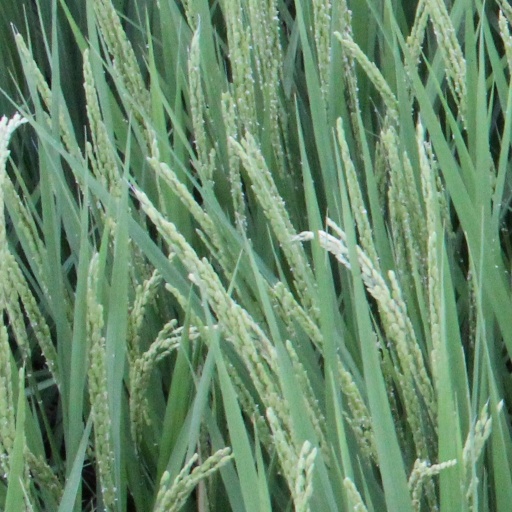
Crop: rice